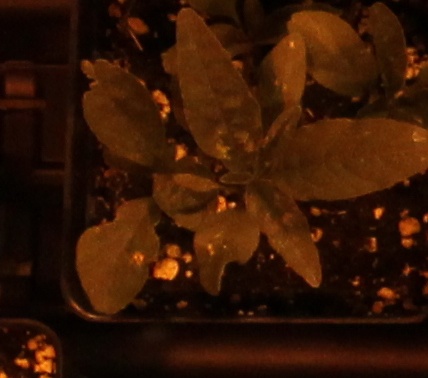
Label: Waterhemp